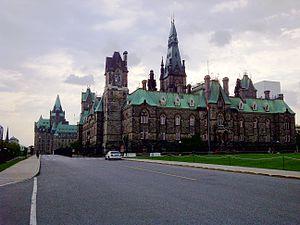
Parlement du Canada, édifice de l'Ouest